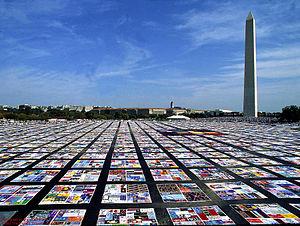
Les émeutes de la Nuit White sont une série d'événements violents qui ont eu lieu dans la nuit du 21 mai 1979 à San Francisco après l'annonce de la condamnation clémente de Dan White, pour les assassinats du maire de San Francisco George Moscone et de Harvey Milk, membre du conseil municipal de la ville qui fut le premier élu ouvertement gay aux États-Unis. Ces événements ont eu lieu la nuit du 21 mai 1979. Plus tôt ce jour-là, Dan White avait été reconnu coupable d'homicide involontaire, ce qui constitue la condamnation la plus légère possible au vu de ses actes. Le fait que Dan White n'ait pas été reconnu coupable de meurtre au premier degré a tant scandalisé la communauté gay de la ville que cela a déclenché une réaction d’incompréhension, d’impuissance qui rappelle les émeutes de Stonewall à New York en 1969.
Randy Shilts, né le 8 août 1951 à Davenport et mort le 17 février 1994, est un journaliste et écrivain américain. Il travailla comme reporter pour The Advocate et San Francisco Chronicle, ainsi que pour des stations de télévision dans la région urbaine de San Francisco.
Le sida, handicapant physiquement et socialement, a un impact important sur la biographie de personnes en vue dans les médias et atteintes par cette maladie. De manière générale, touchées ou non par le virus, de nombreuses personnalités s'impliquent dans la lutte contre le sida, au travers de campagnes menées par des associations ou des institutions comme l'Onusida ou le Pnud.
Le projet Patchwork des noms pour les victimes du SIDA, souvent abrégée en Patchwork des noms, est une énorme courtepointe conçue comme un mémorial pour célébrer la vie des personnes qui sont décédées des suites du sida. Pesant environ 54 tonnes, il s’agit de la plus grande œuvre d’art populaire du monde en 2016.